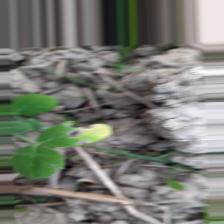
Label: Ascochyta blight